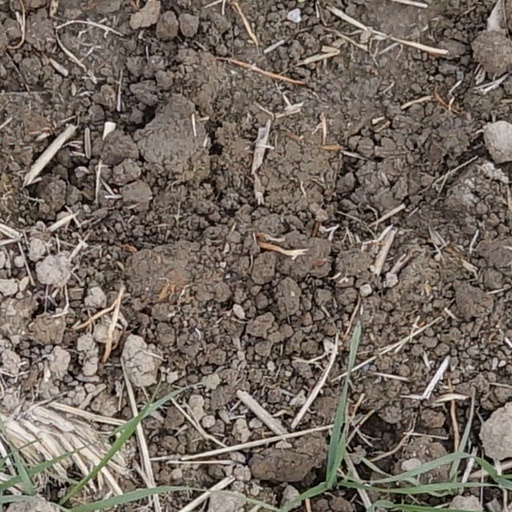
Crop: wheat